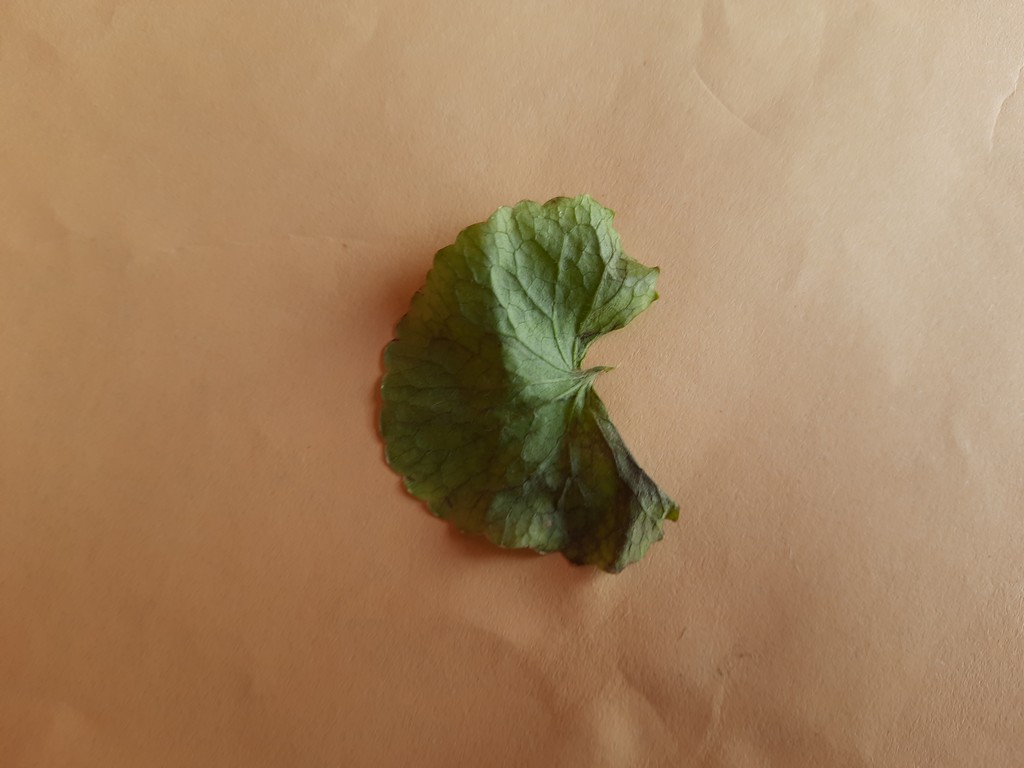
Label: Unhealthy